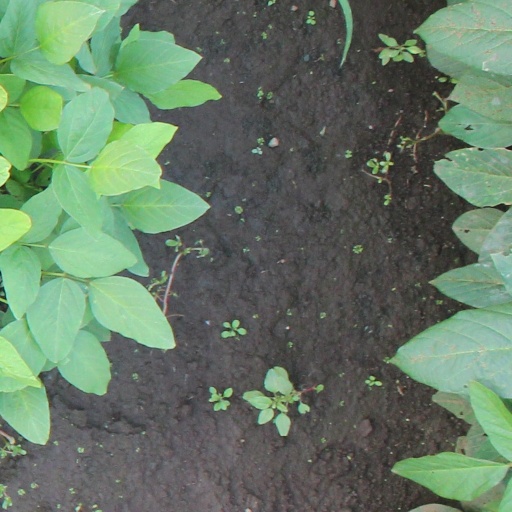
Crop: soybean